Jacksonville University

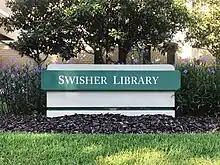
Swisher Library entrance sign

The Carl S. Swisher Library spans over 52,000 square feet and three floors. It offers scenic views of the St. Johns River and is situated in the academic center of campus. This building was funded by a former JU Board of Trustees chair, Carl S. Swisher, who contributed the necessary funds for its construction. The library was built in three phases, with the first phase completed in 1953, the second phase in 1961, and the third phase in 1971. In 1966, then-President of the University, Dr. Robert H. Spiro, established the “Friends of the Library." The library has completed several renovations over the years, the most recent being completed in early 2023.